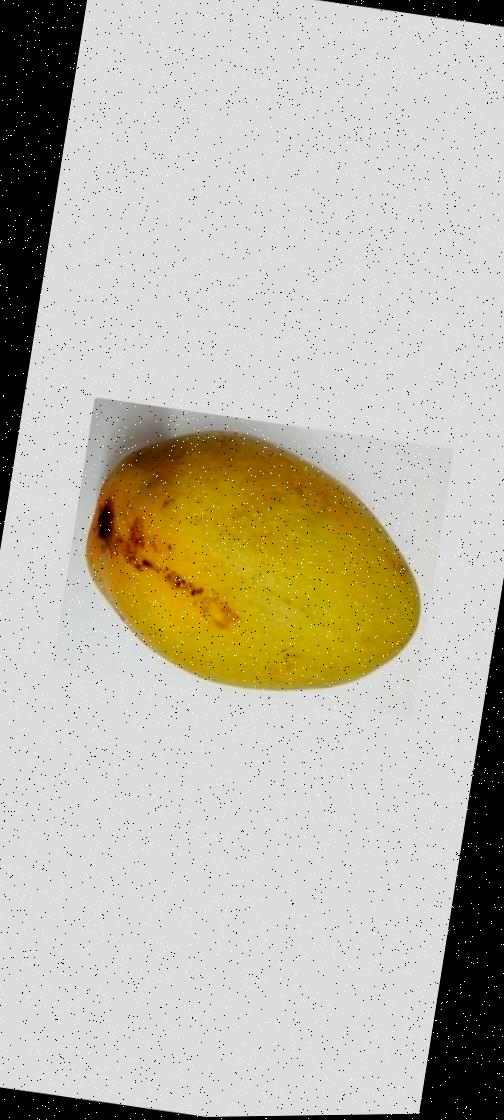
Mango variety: Bari-11